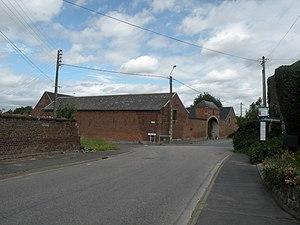
entree de Sebourquiaux, Sebourg